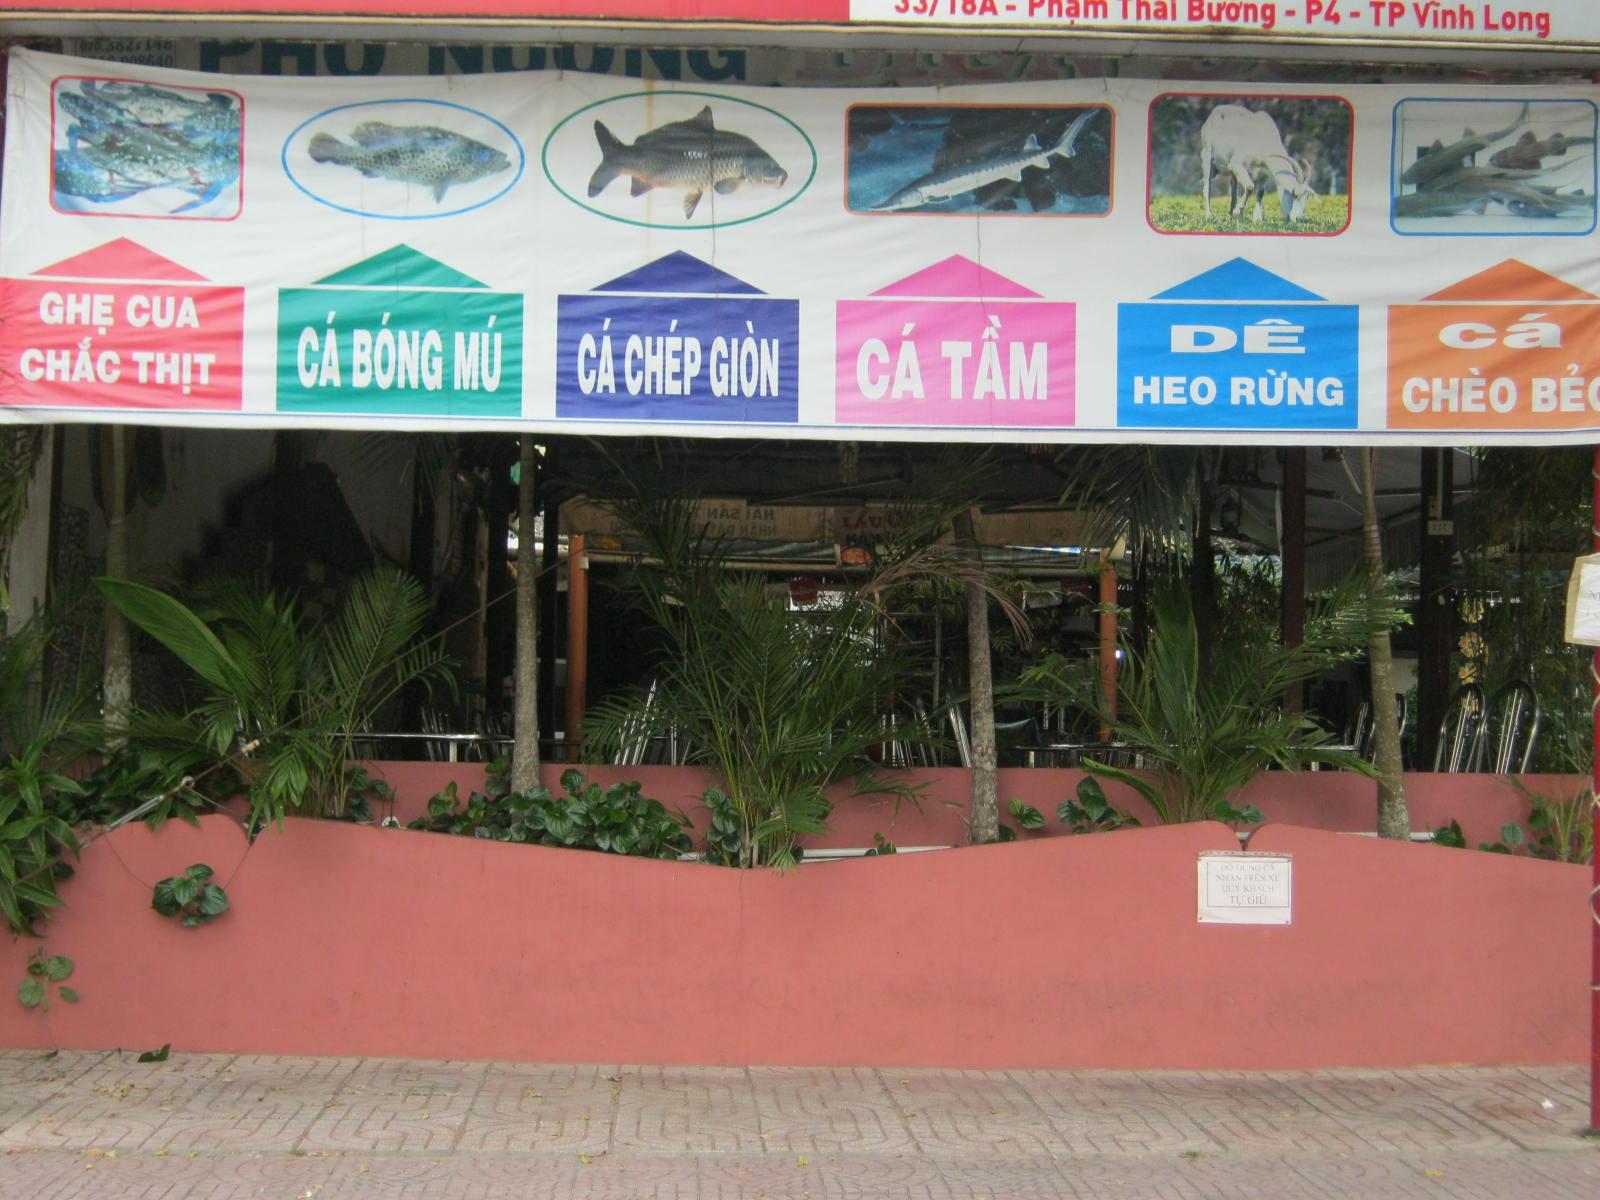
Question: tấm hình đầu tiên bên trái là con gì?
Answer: tầm hình của ghẹ cua